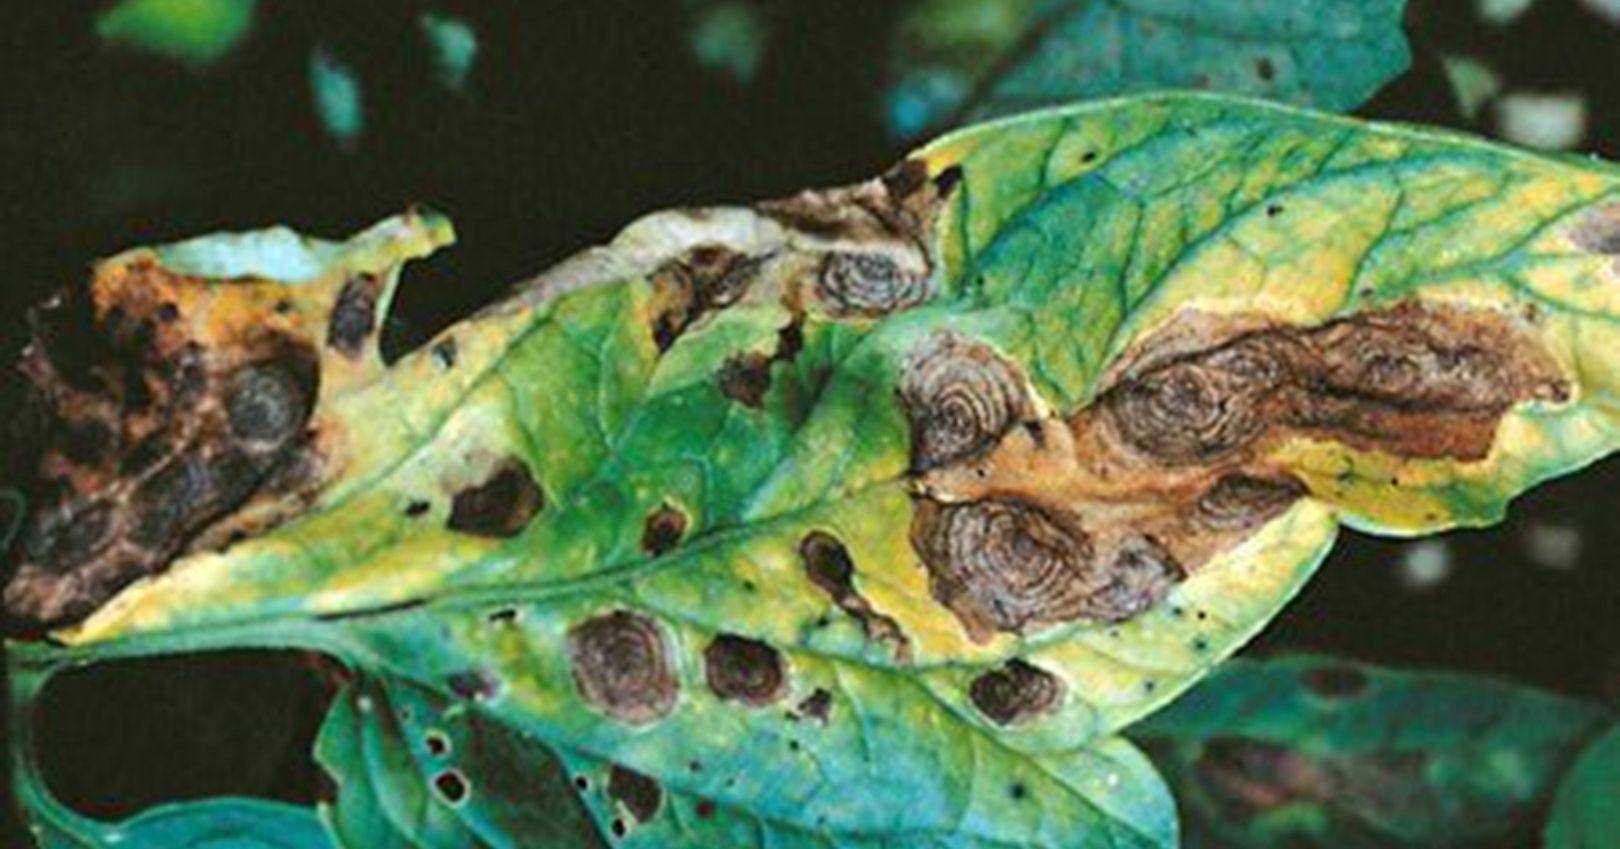
Plant: Tomato
Disease: tomato early blight